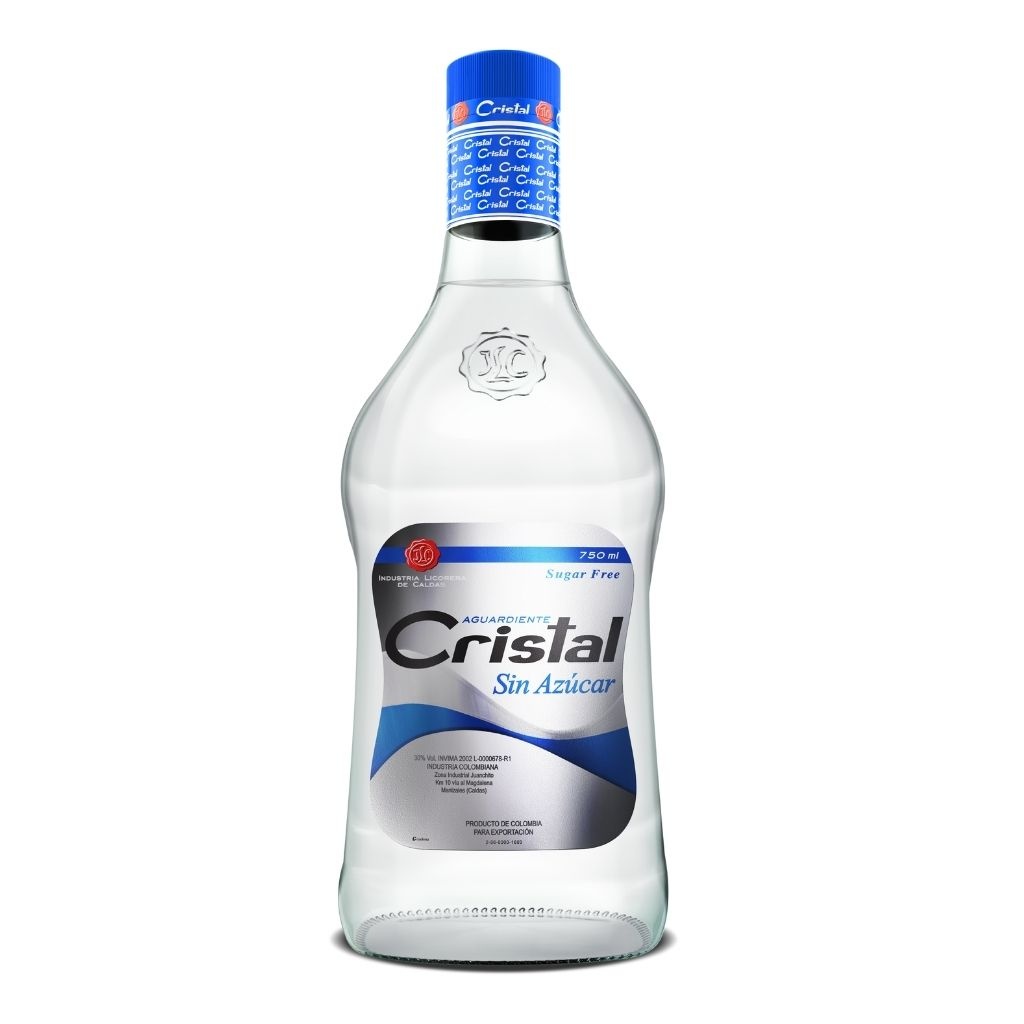
Cristal Aguardiente Sugar Free (750ml)
This iconic Colombian spirit offers a unique and invigorating experience without the added sugars. Cristal Aguardiente is crafted with pure spring water and infused with the finest natural anise and fennel essences. Key features: Sugar-free: Enjoy the bold anise flavor without the sweetness. Crisp and clean taste: The absence of sugar allows for a refreshing and balanced palate. Versatile: Perfect for sipping neat, mixing in cocktails, or enjoying with traditional Colombian dishes. High quality: Cristal Aguardiente is renowned for its superior quality and taste. Indulge in the authentic taste of Colombia and experience the difference with Cristal Aguardiente Sugar Free. Alcohol content: 30% Volume: 750ml Country of origin: Colombia Please enjoy responsibly.
Brand: LatinMate
Category: Food, Beverages & Tobacco > Beverages > Alcoholic Beverages > Liquor & Spirits > Shochu & Soju